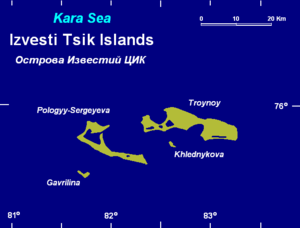
Les Îles Izvesti TSIK, ou Îles Izvestiy TSIK, aussi appelées Îles Izvestia, sont un archipel russe de la Mer de Kara, composé de deux grandes et deux petites îles recouvertes de toundra, de galets et de glace. Elles sont situées à 39 km au nord du groupe d'îles le plus proche, les Îles de l'Institut Arctique, et à 137 km au nord-ouest de la péninsule Mikhaylova, sur la côte de Sibérie.